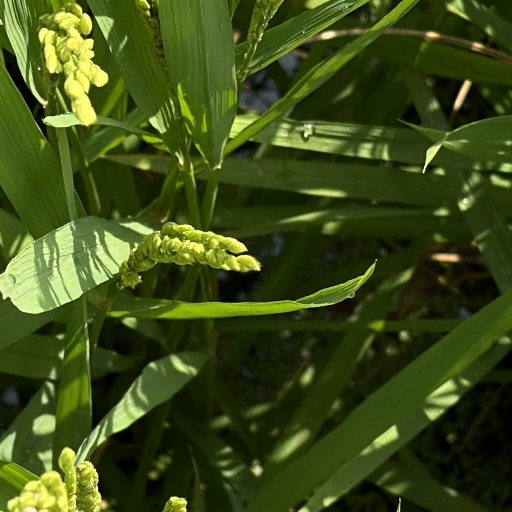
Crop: rice